Dejanović noble family

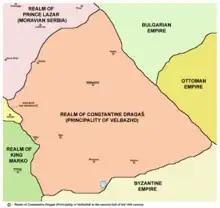
Approximate territorial extent (1373–1395).

Bayezid, having conquered south Bulgaria, saw an opportunity for the conquest of Wallachia when dissatisfied Wallachian noblemen called for Ottoman support against Mircea I of Wallachia, which he accepted. Sigismund supported Mircea and helped him back to the throne, while Bayezid led a great army into Wallachia, composed also out of vassals Stefan Lazarević, Konstantin Dejanović and Marko. A contemporary source, Constantine the Philosopher, wrote that Marko unwillingly joined this fight against fellow Christians, and how he said to Konstantin: ""I speak and pray to the Lord that he helps the Christians, even if I would be among the first to die in the battle."". In the Wallachian victory at the Battle of Rovine (17 May 1395), both Marko and Konstantin died. The provinces of Marko and Konstantin became Ottoman.